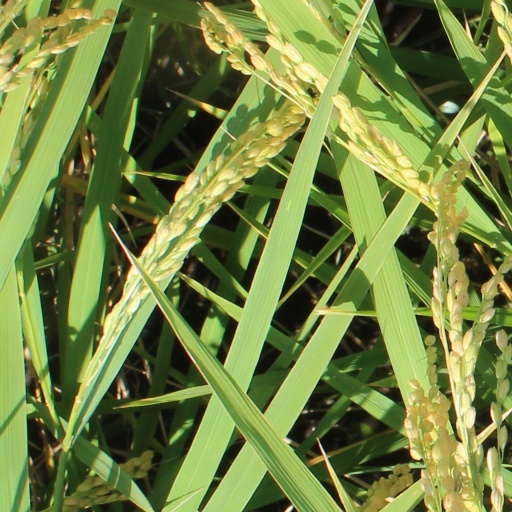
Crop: rice